Clouded leopard

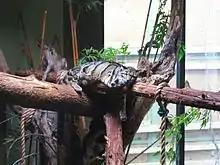
A clouded leopard resting in a tree trunk at the Toronto Zoo

The clouded leopard is listed in CITES Appendix I. Hunting is banned in Bangladesh, China, India, Malaysia, Myanmar, Nepal, Taiwan, Thailand and Vietnam. These bans, however, are poorly enforced in India, Malaysia and Thailand.